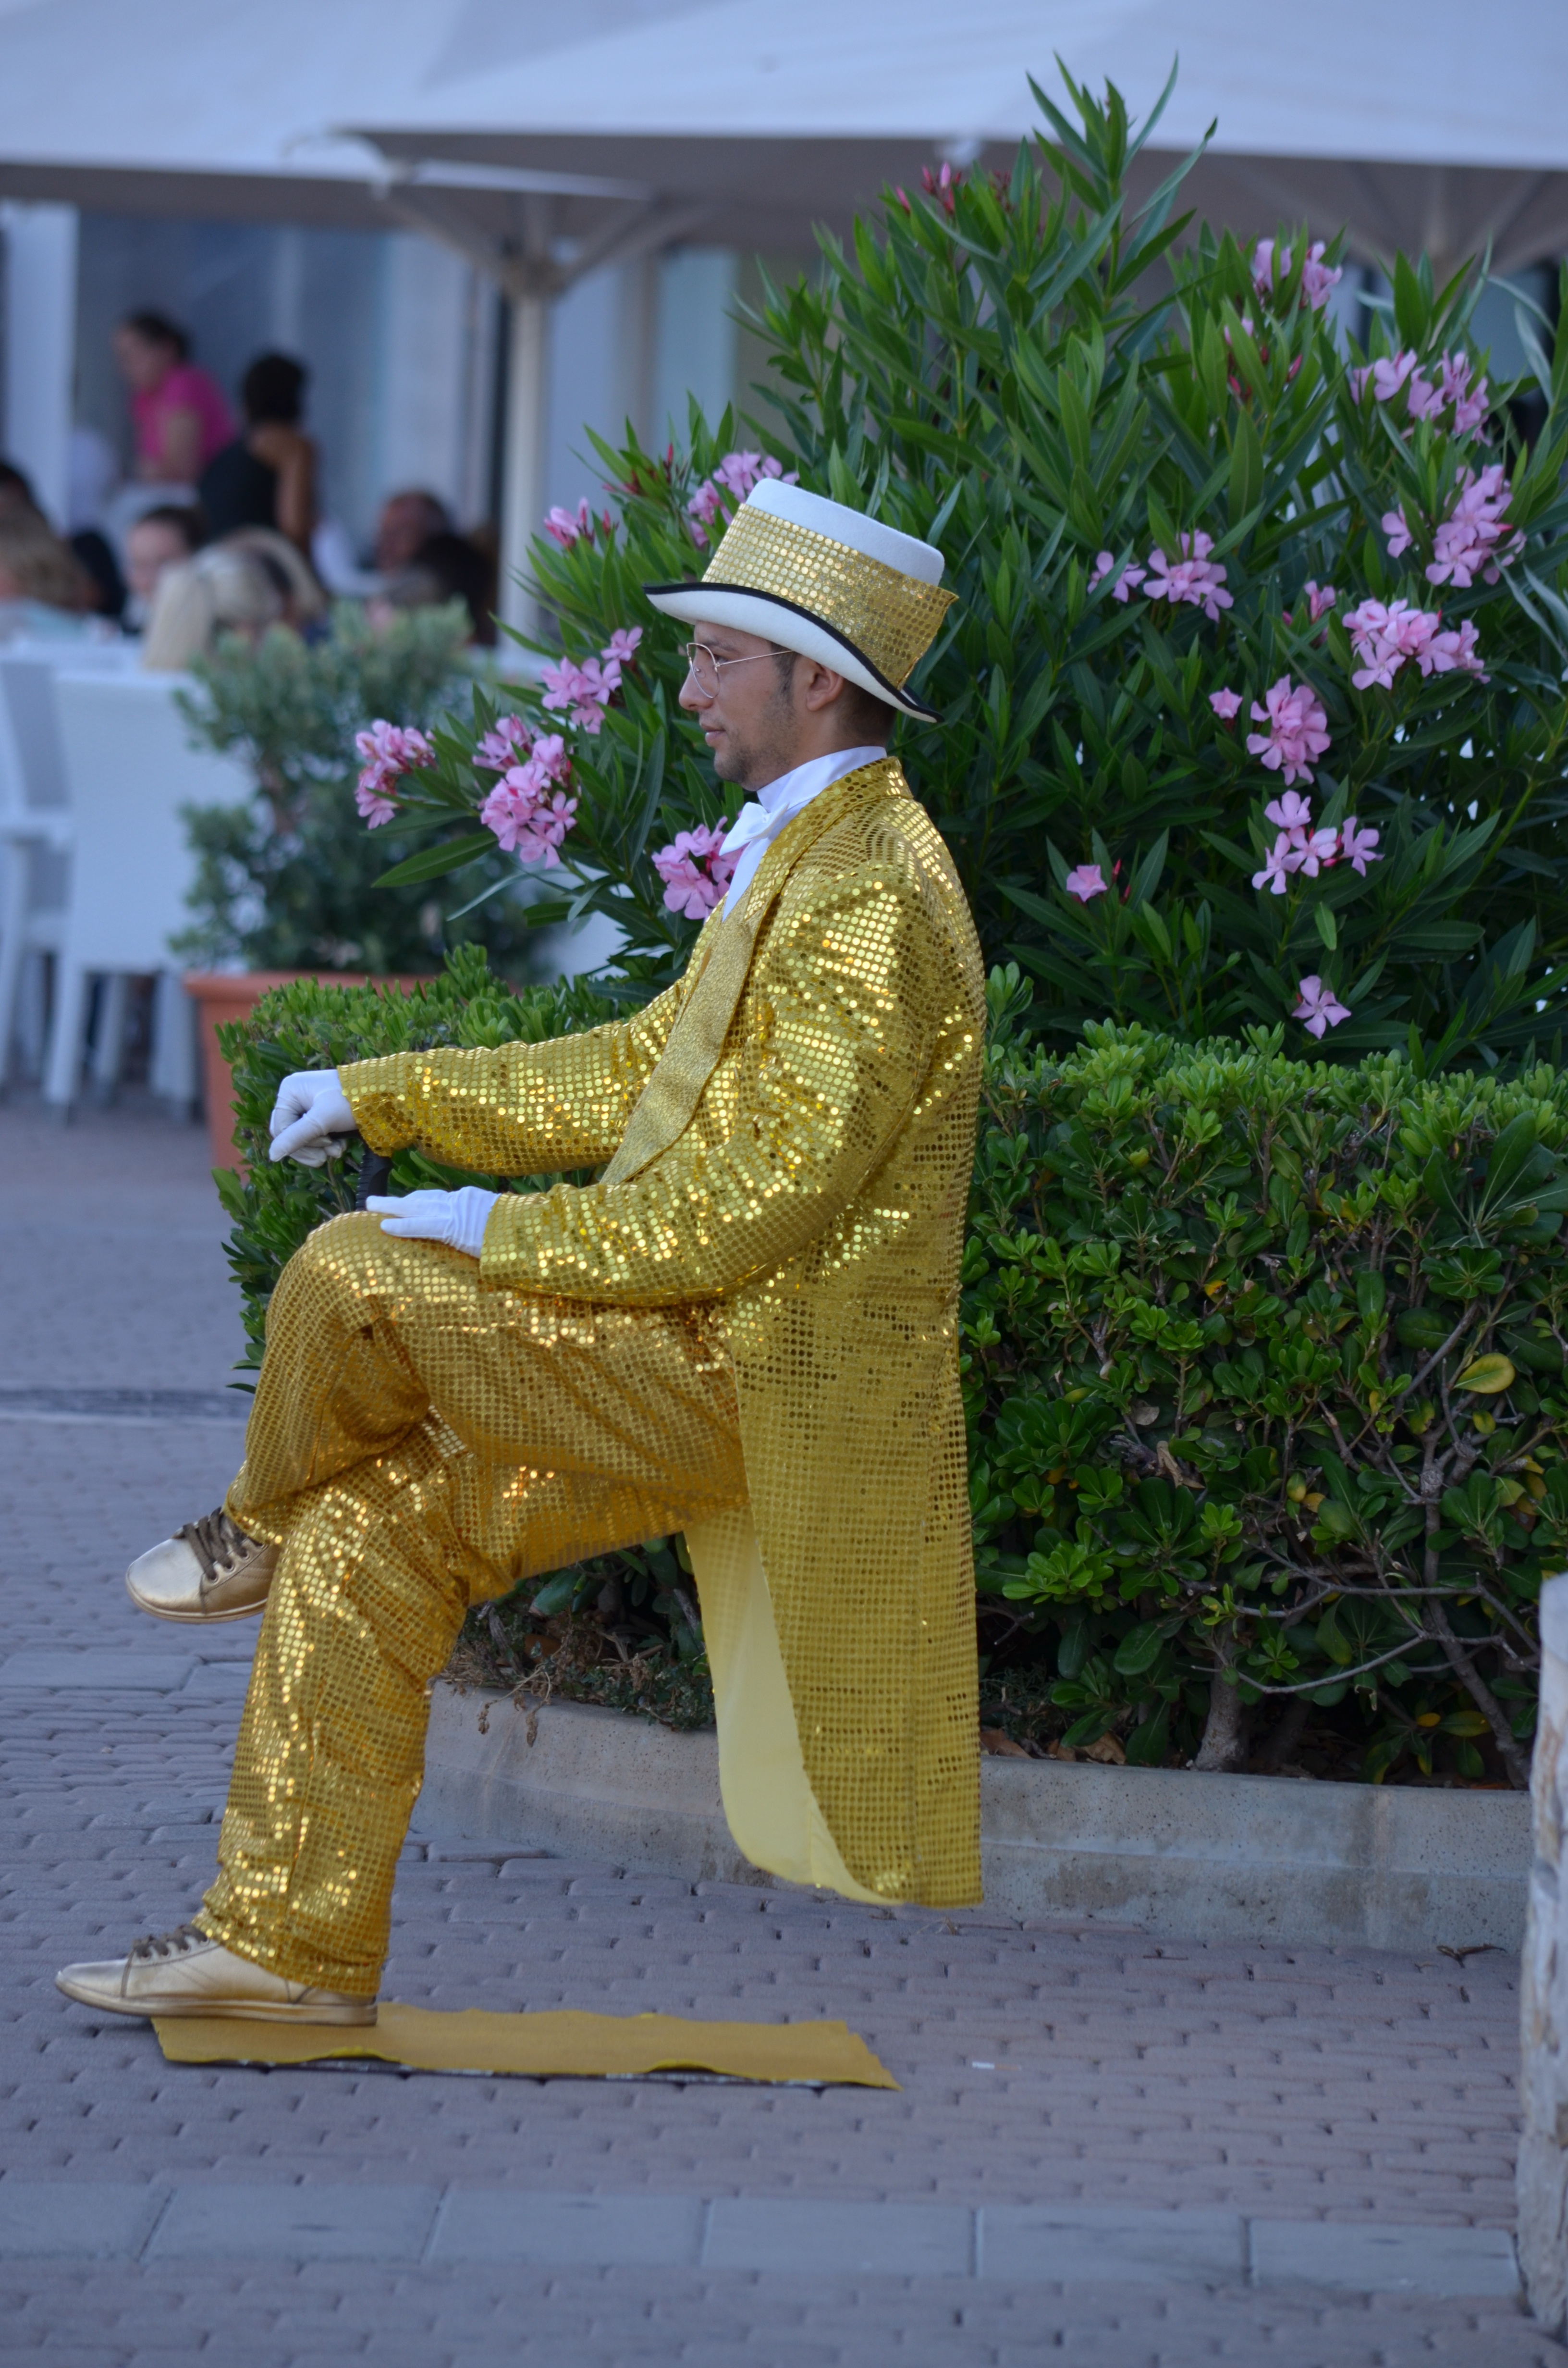
man, flower, monument, statue, spring, show, sculpture, art, artists, actor, street artists